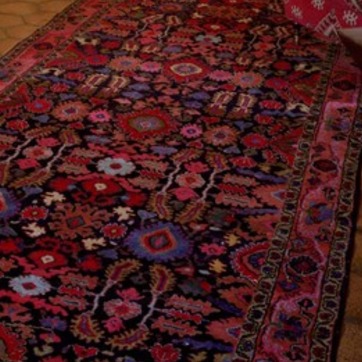
Material: carpet